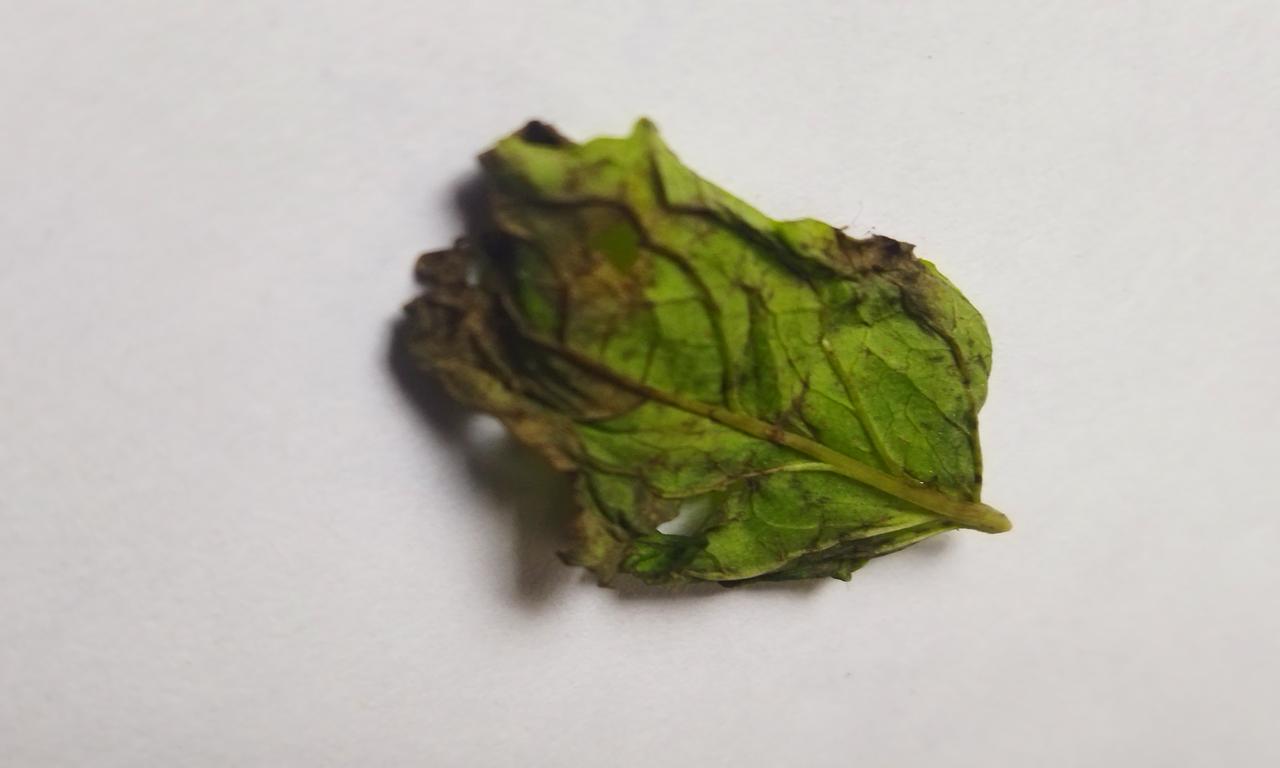
Label: Spoiled